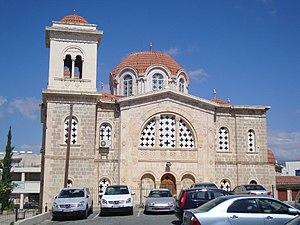
Paphos est une ville située sur la côte occidentale de Chypre. Capitale du district du même nom, elle est au centre d'une agglomération de près de 70 000 habitants, la troisième de la république de Chypre.